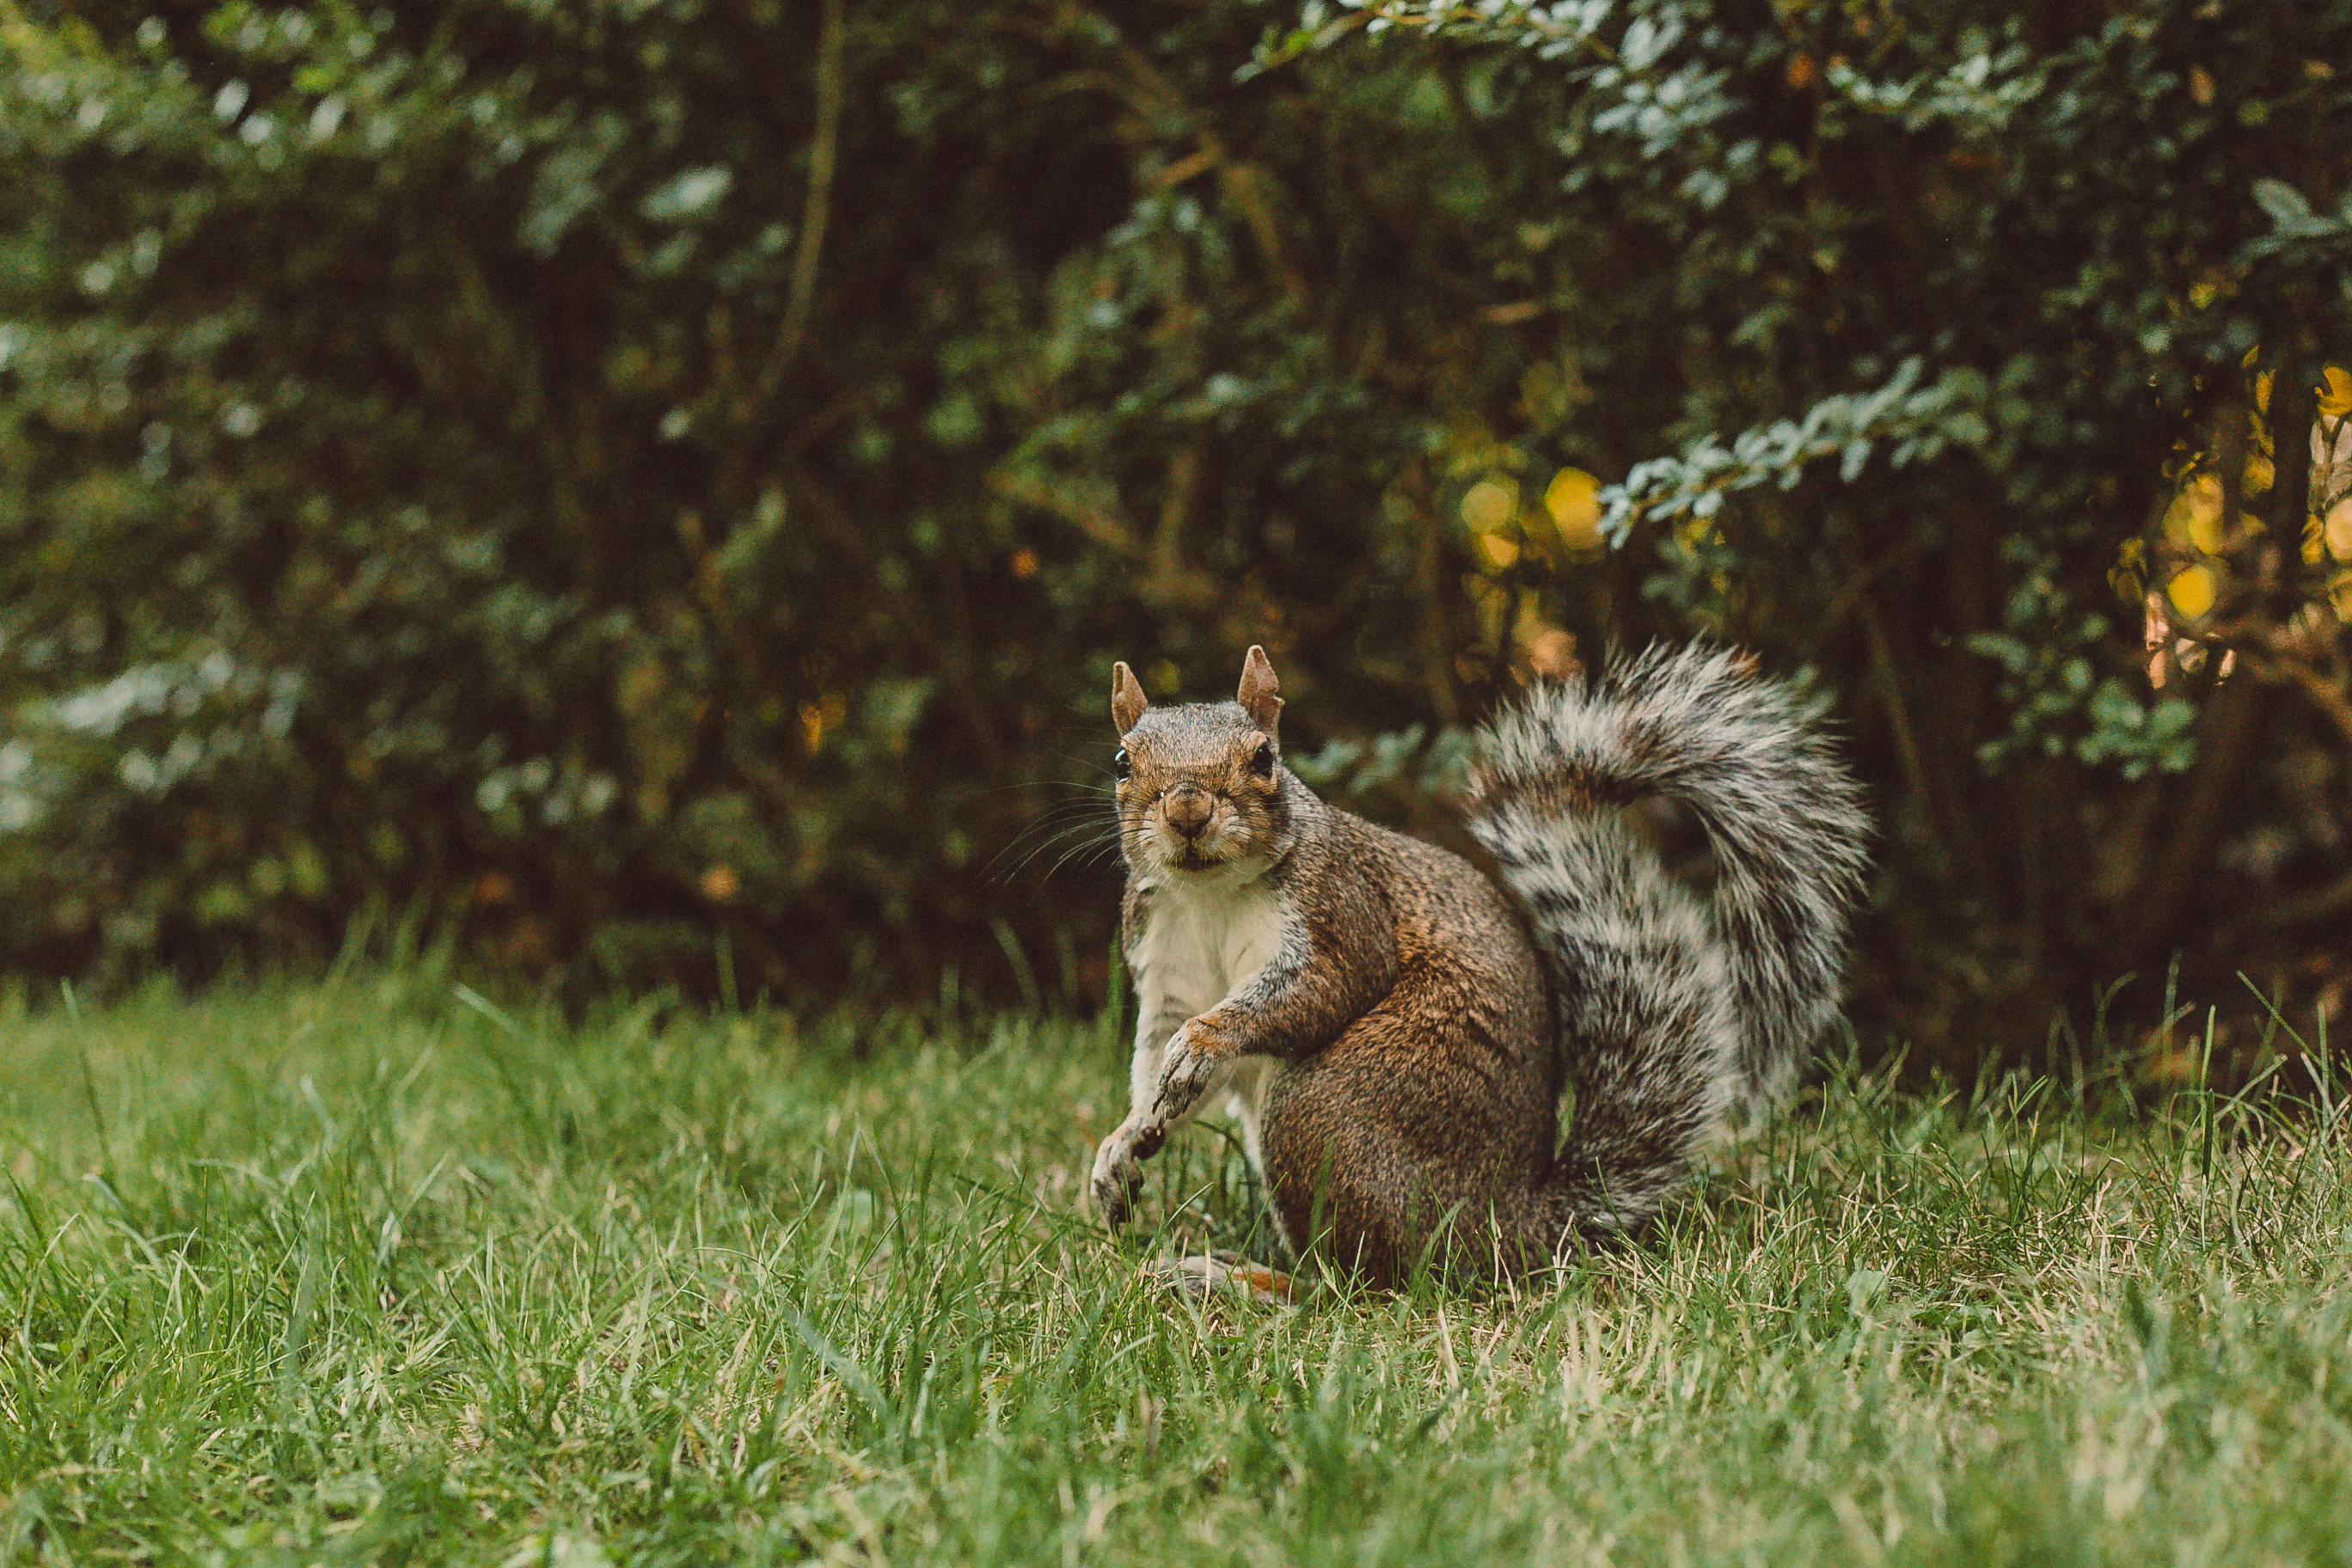
squirrel, grass, look, looking, claws, mammal, wildlife, fox squirrel, tail, tree, terrestrial animal, grey squirrel, plant, rodent, fawn, canidae, whiskers, carnivore